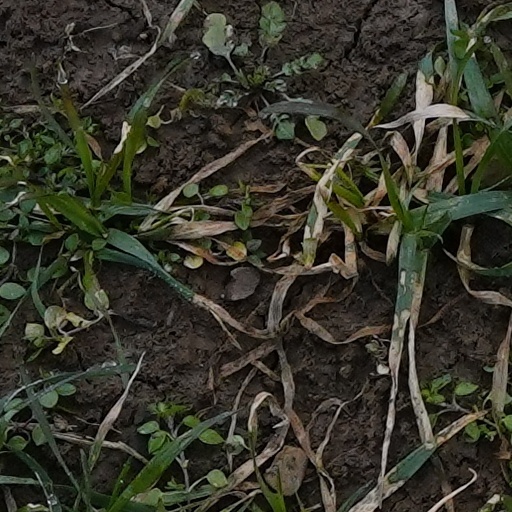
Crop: wheat